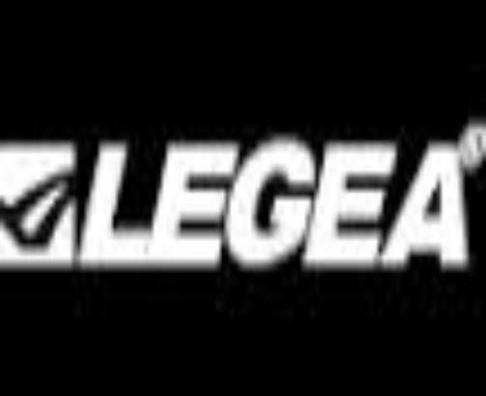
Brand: legea-1
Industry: Sports